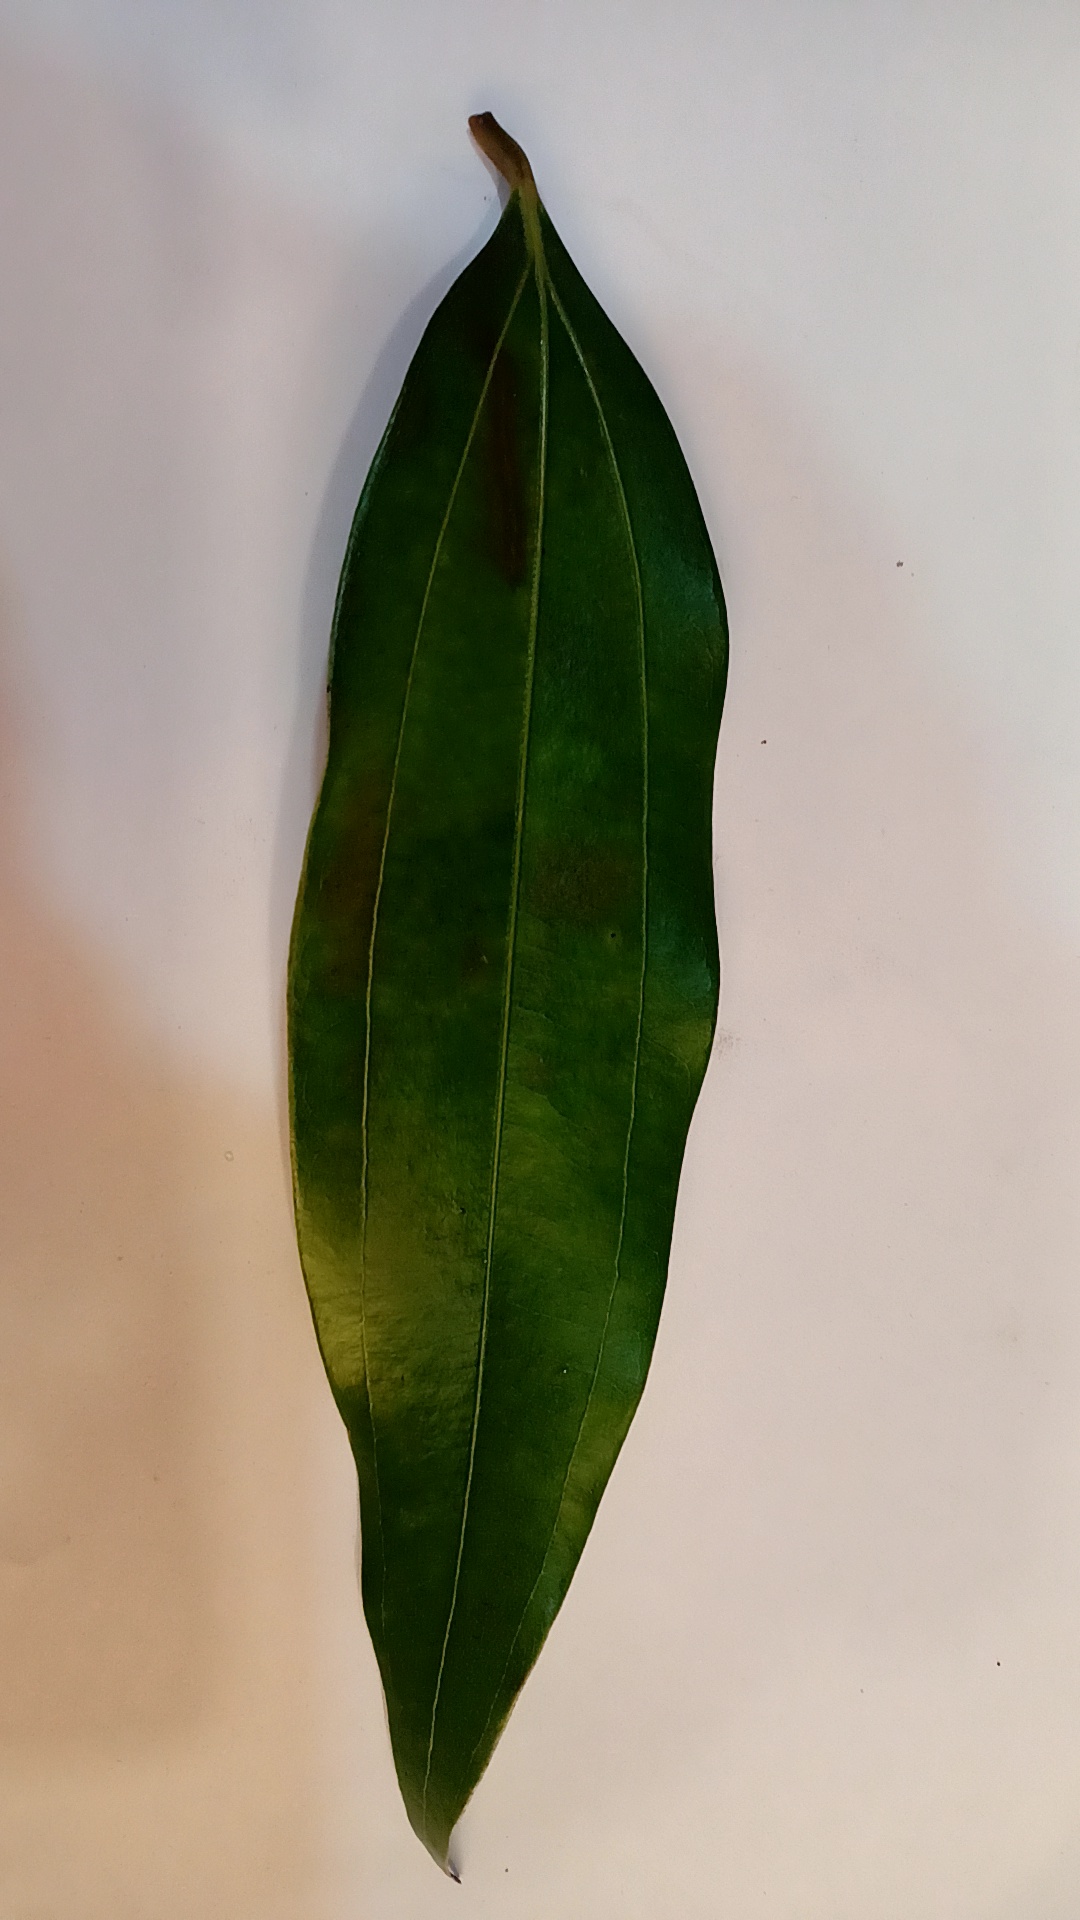
Label: Healthy